Ardglen, New South Wales

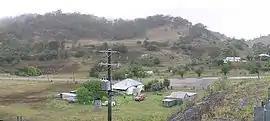
Ardglen

Ardglen is a village on the Main North railway line and close to the New England Highway on the North West Slopes region of New South Wales, Australia.